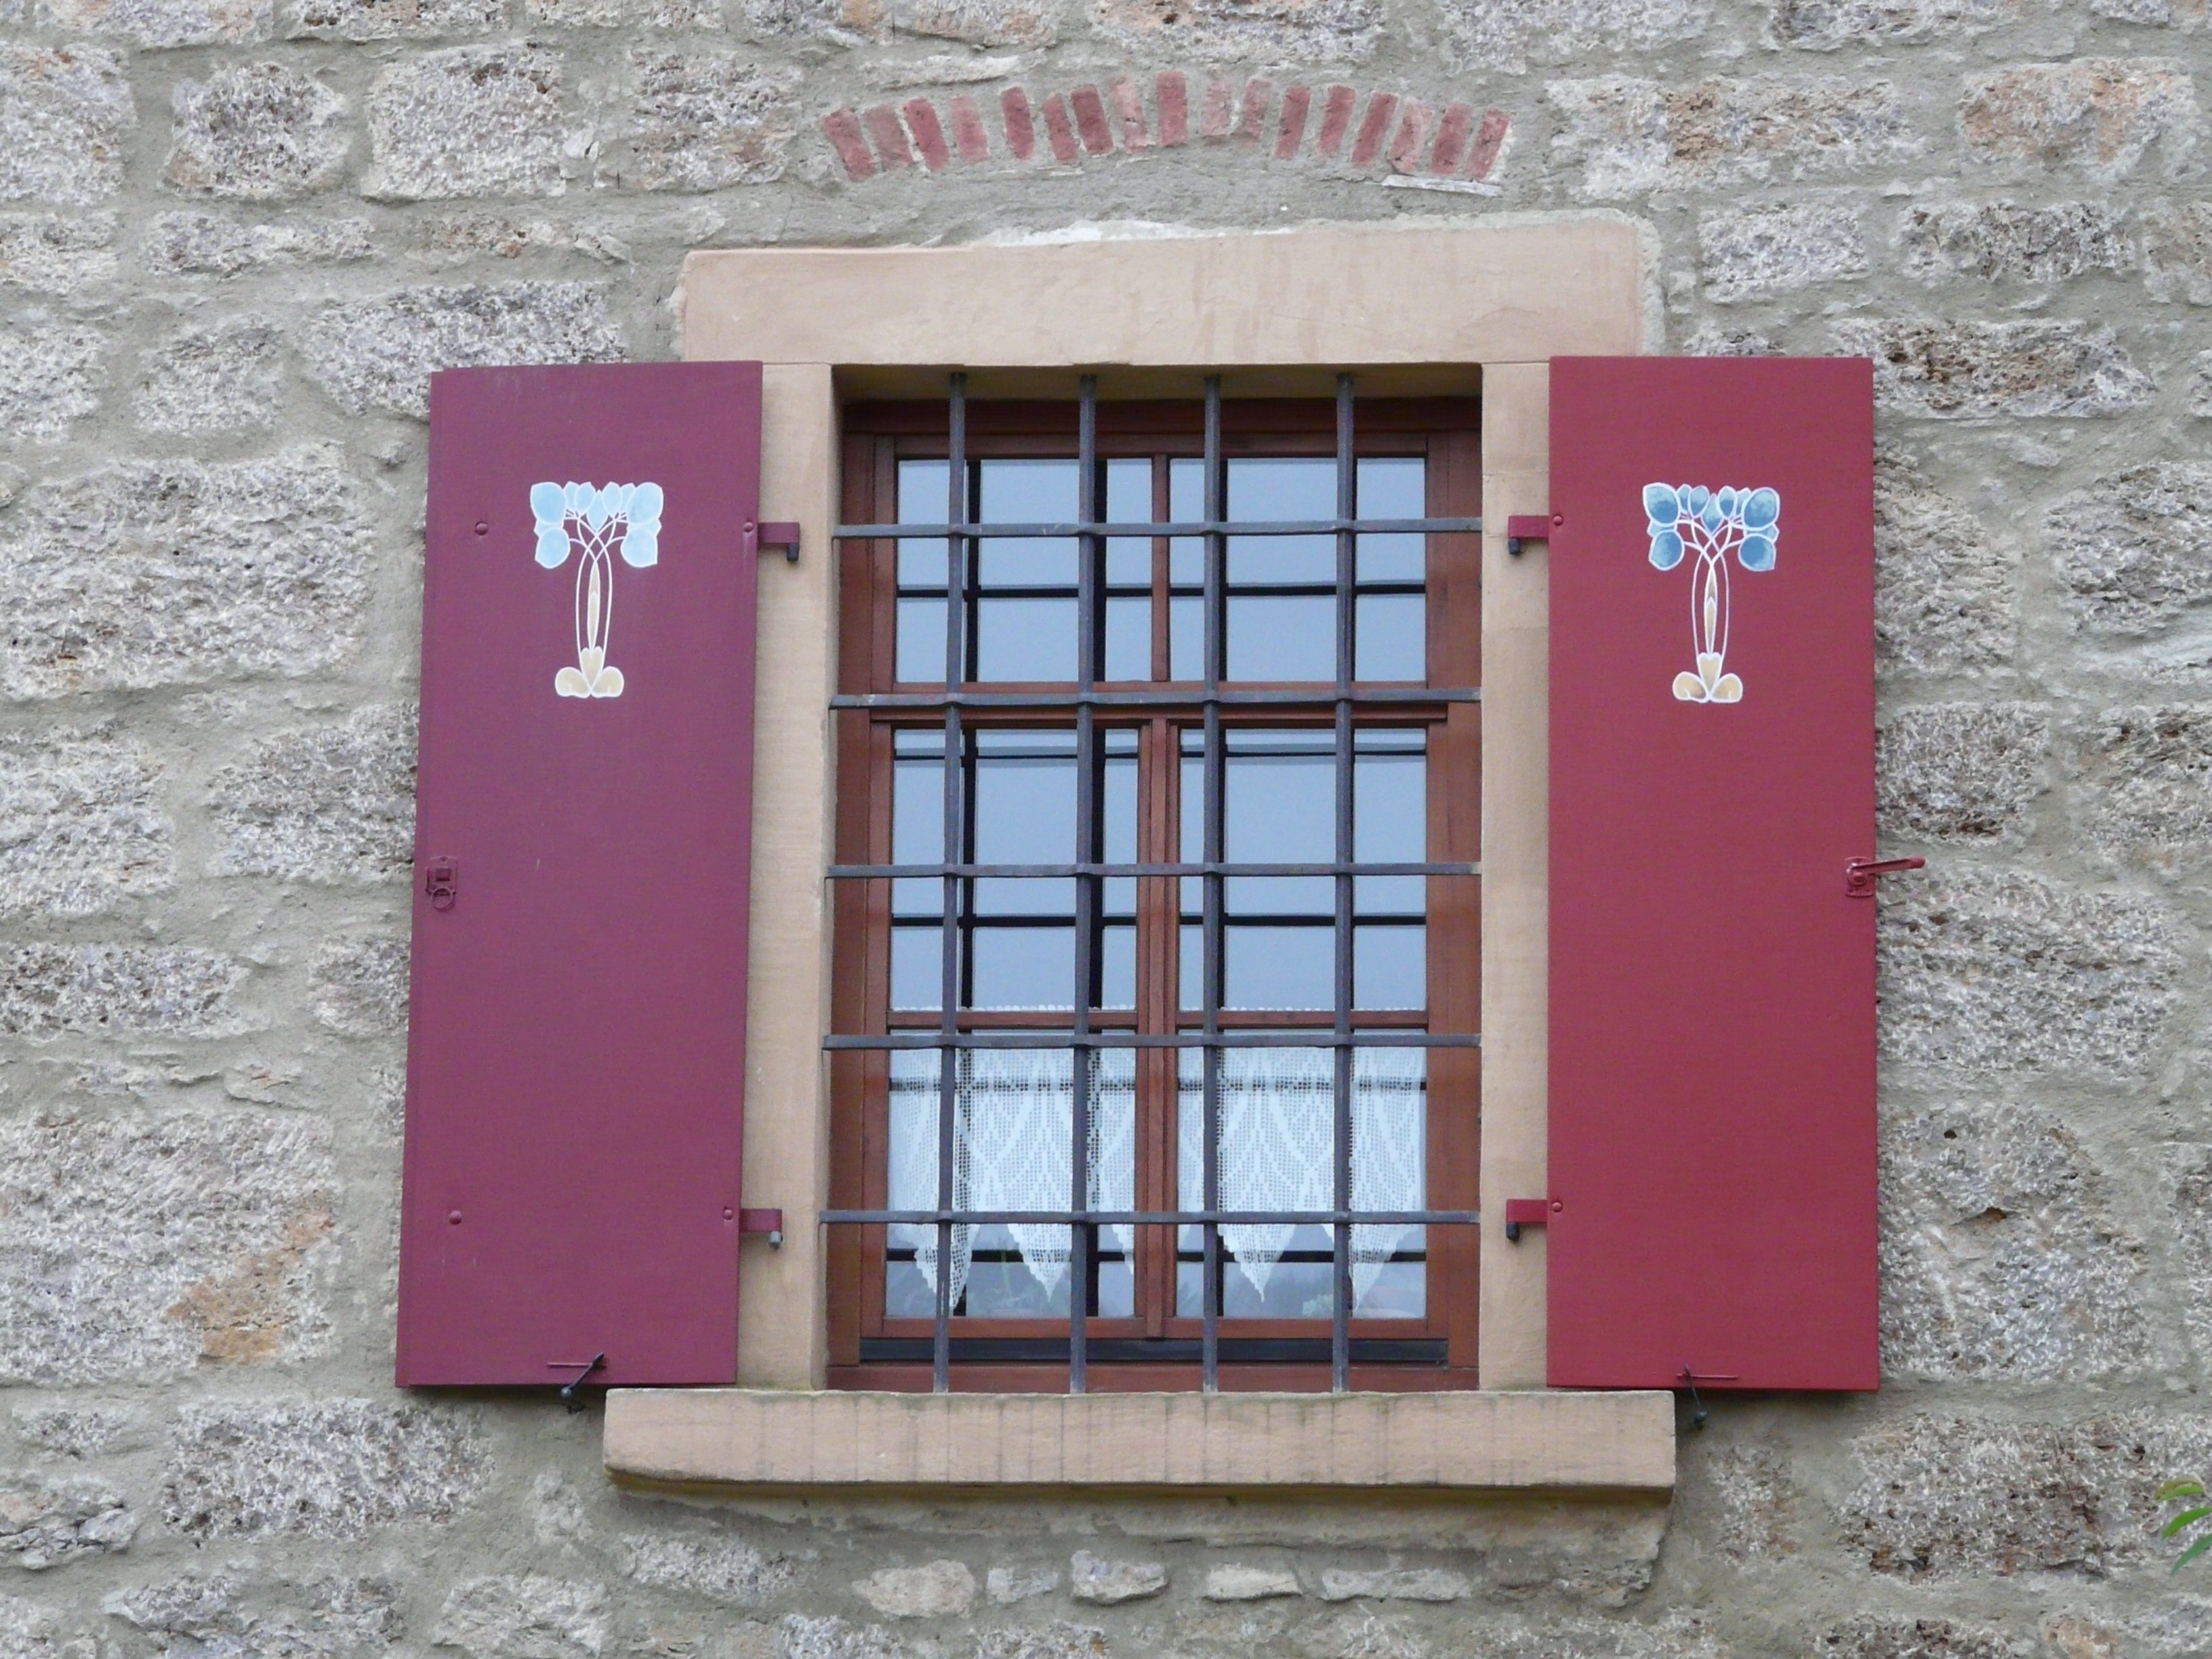
wood, purple, window, wall, red, color, facade, door, shutter, grate, interior design, grid, history, shape, historically, out of date, klappladen, wood shop, window covering